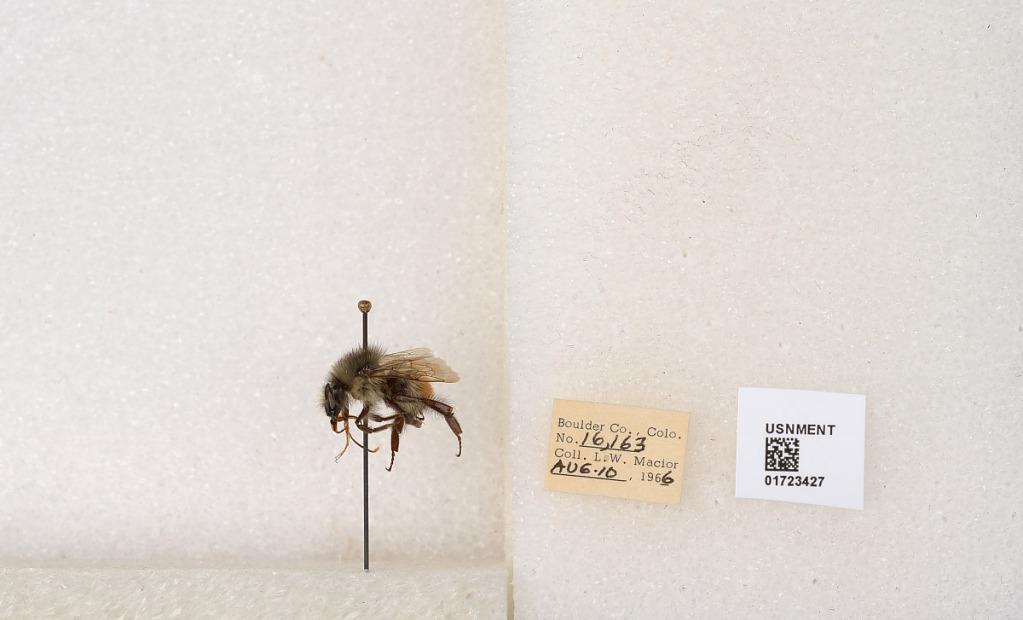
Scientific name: Bombus flavifrons Cresson
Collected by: L. Macior
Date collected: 1966-8-10
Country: United States
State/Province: Colorado
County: Boulder
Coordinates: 40.0925, -105.358